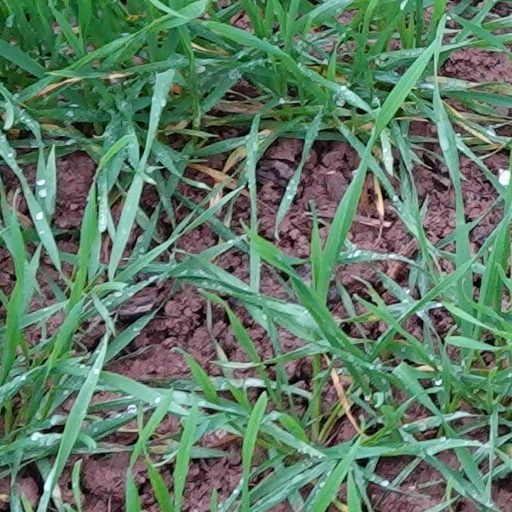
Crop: wheat